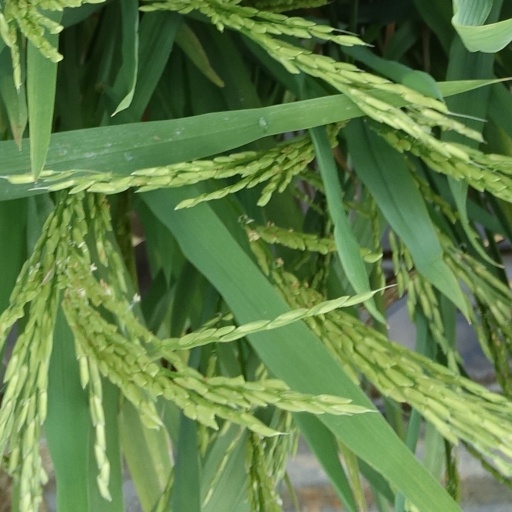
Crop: rice